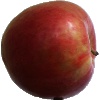
Label: Apple Crimson Snow 1